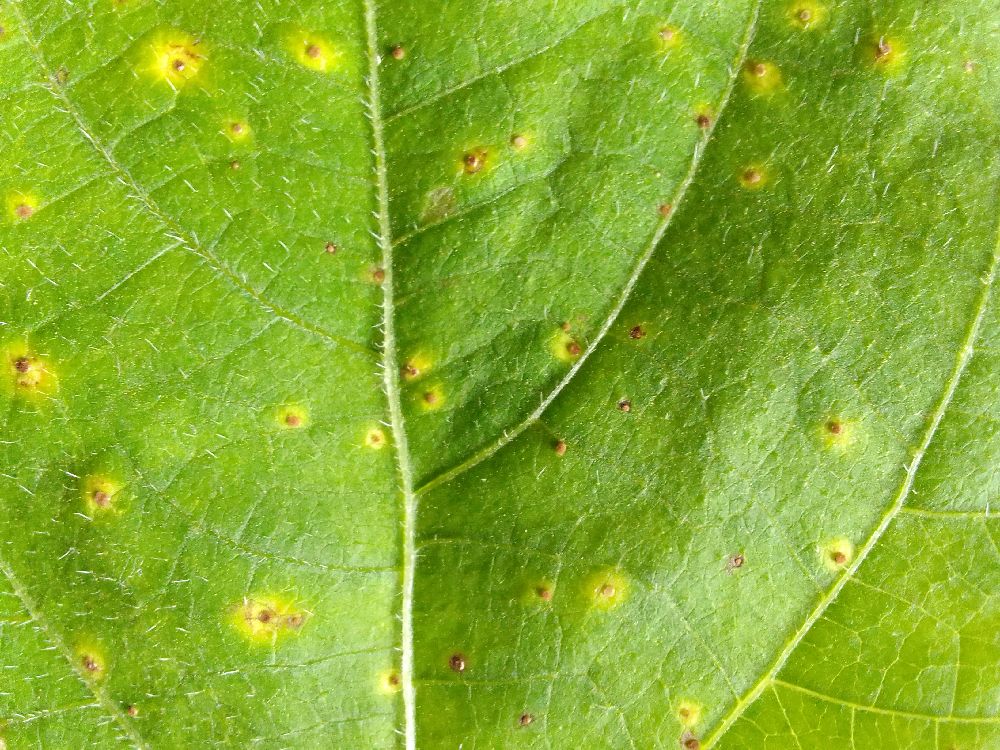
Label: rust